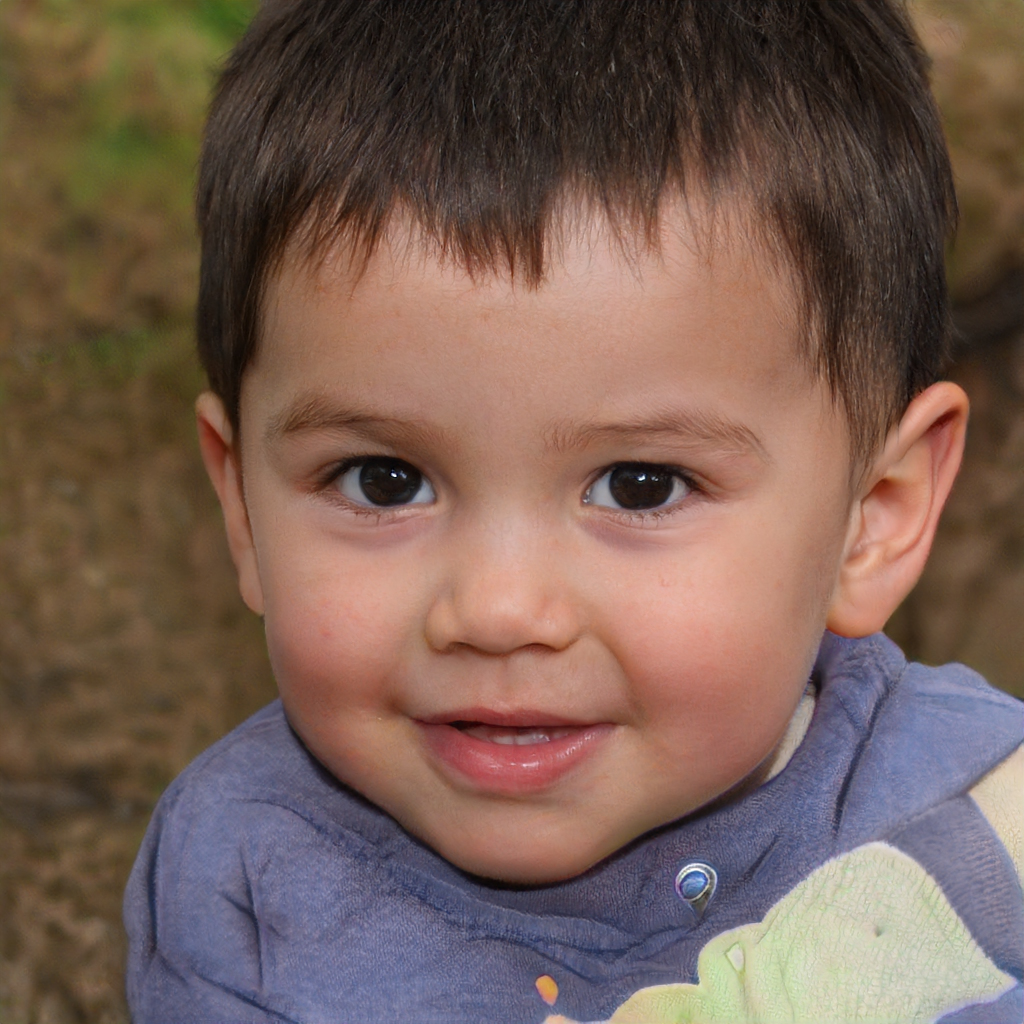
Gender: Male